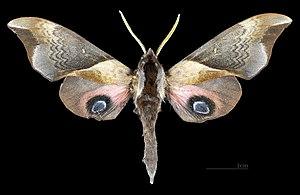
Smerinthus szechuanus, est une espèce de lépidoptères de la famille des Sphingidae, sous-famille des Smerinthinae, de la tribu des Smerinthini et du genre Smerinthus.